Scott Walker (politician)

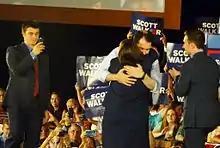
Walker embraces his wife Tonette during his 2016 presidential campaign announcement with their sons present

As Governor of Wisconsin, Walker received the grade of B in 2012 and 2014 from the Cato Institute, a libertarian think tank, in their biennial Fiscal Policy Report Card on America's Governors.